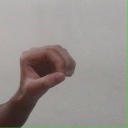
अक्षर: औ